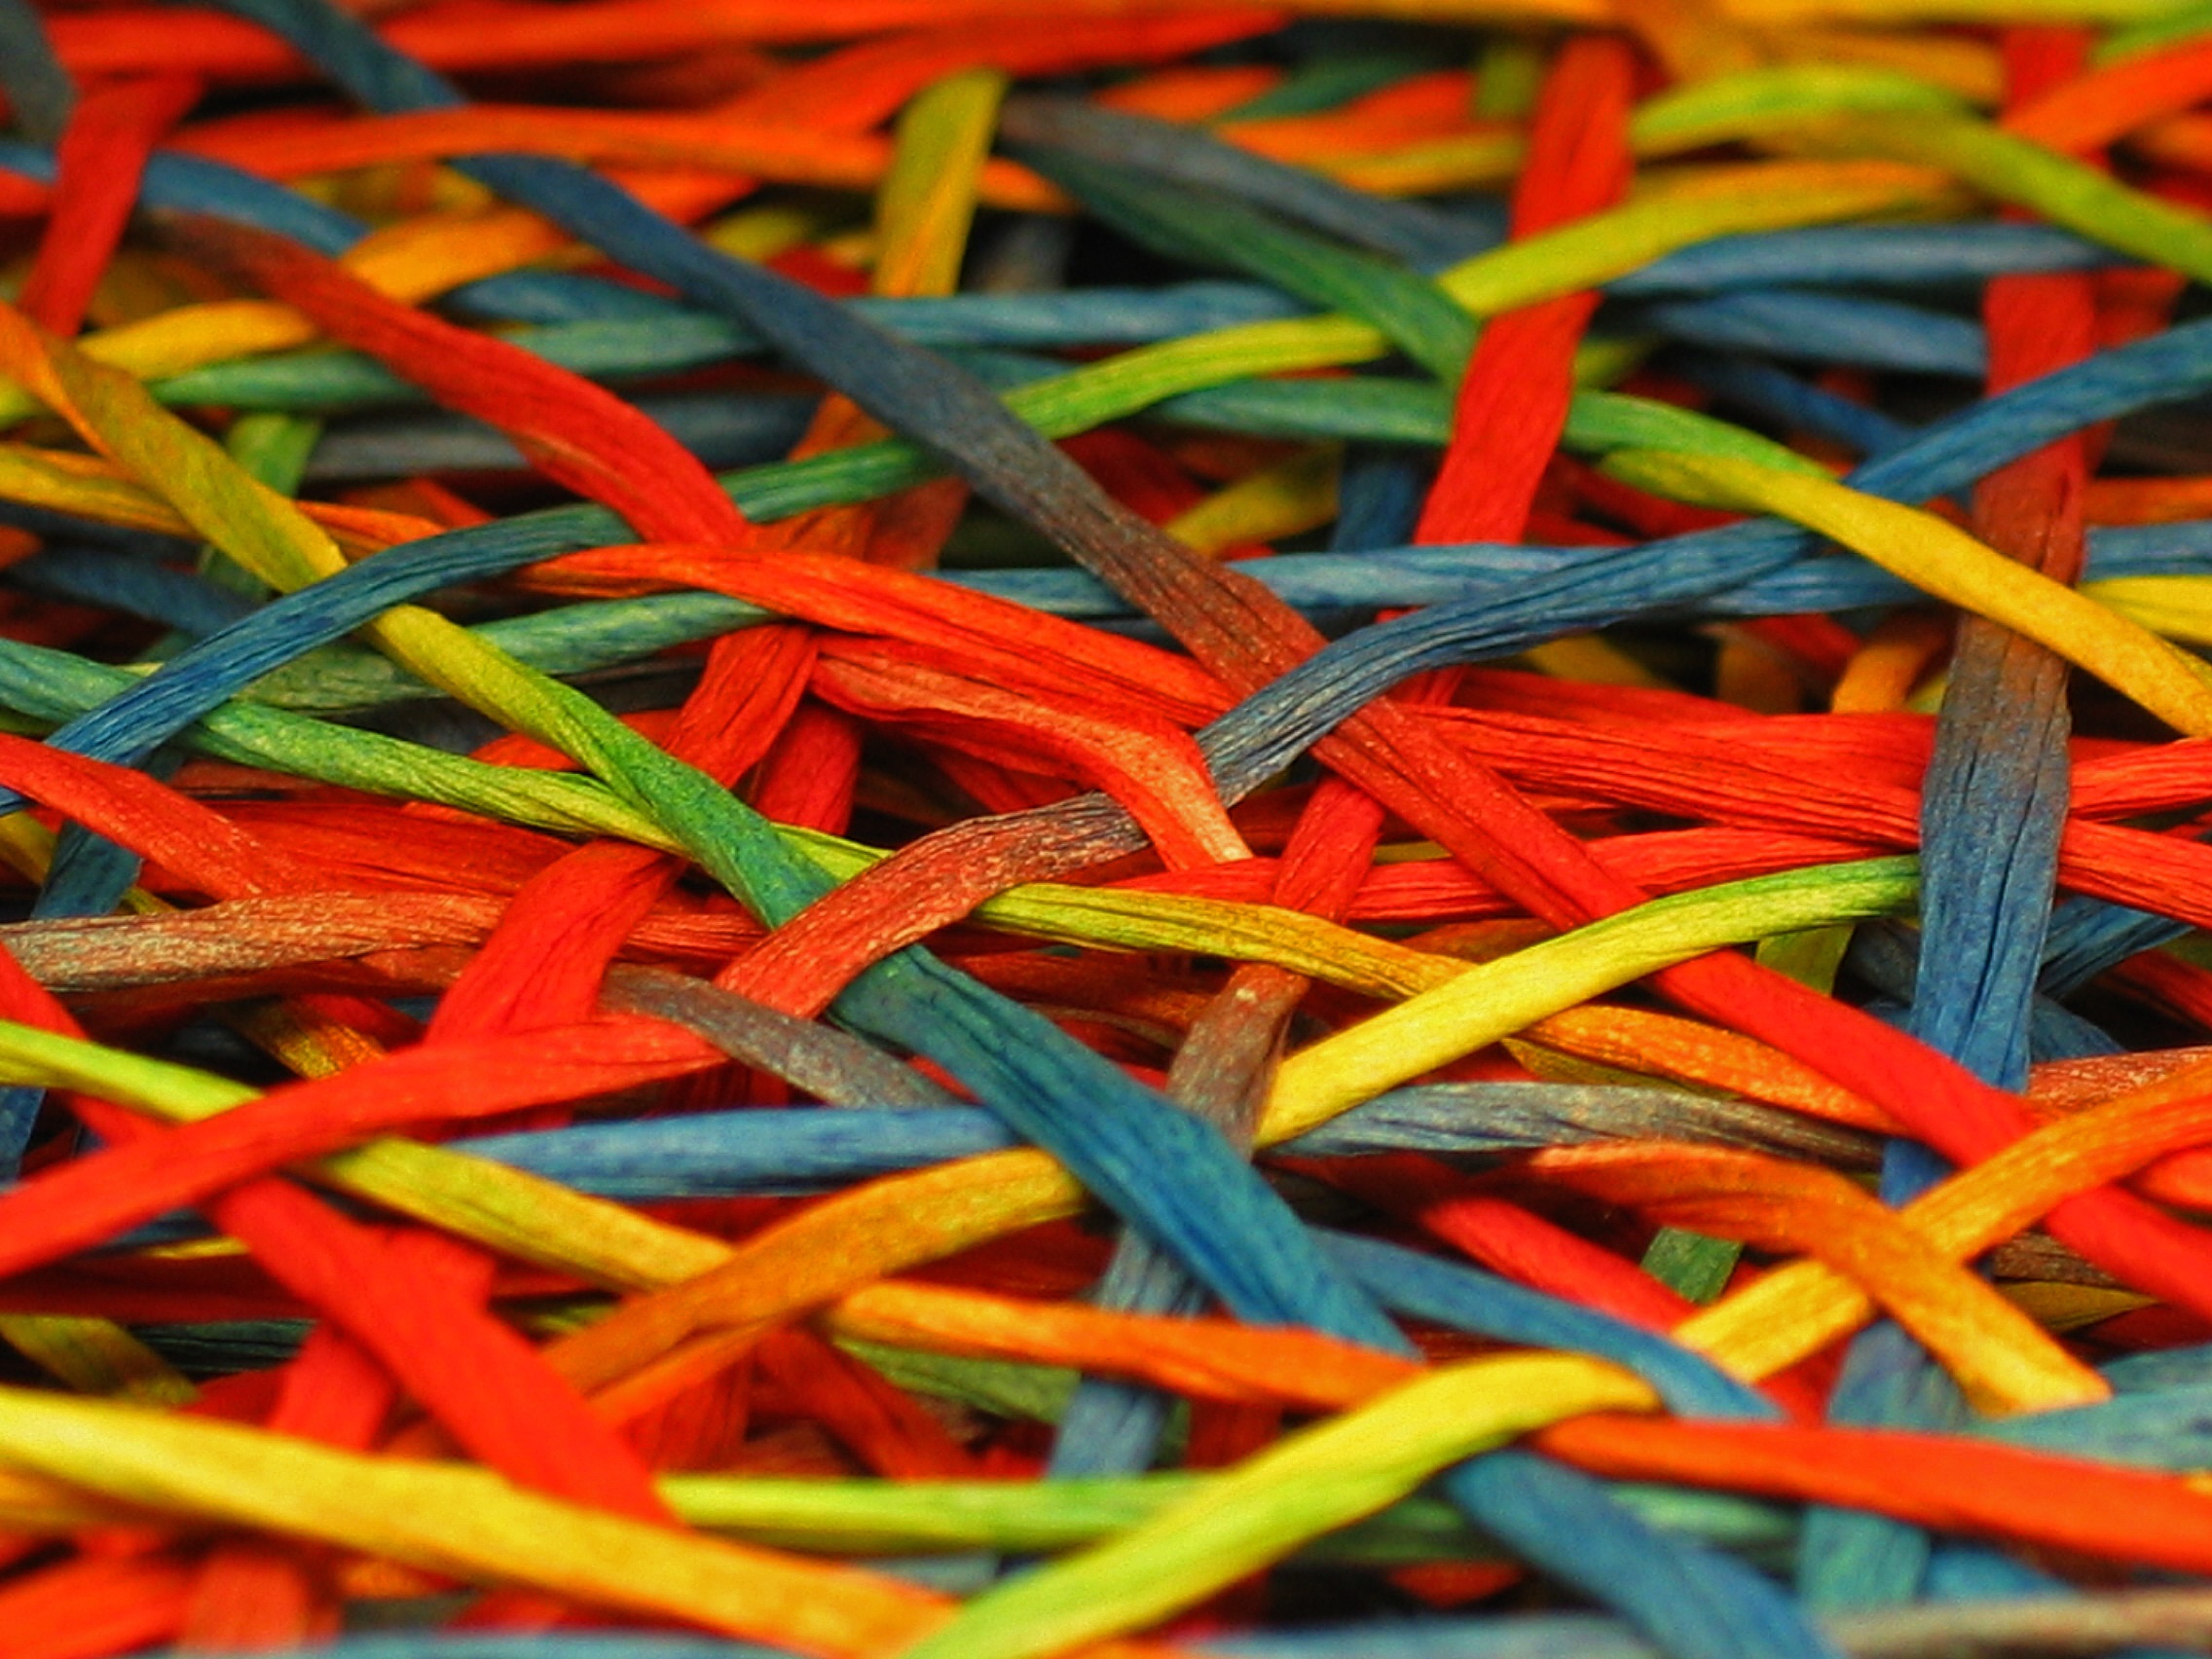
structure, flower, decoration, pattern, food, produce, color, coaster, colorful, plaid, deco, background image, background, drawing, design, decorative, bright, beautiful, decorated, bast, background pattern, natural material, handarbeiten, bright colours, intertwined